The Death of Priam (Perrault)

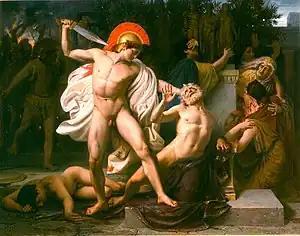
"The Death of Priam" (1861) by Léon Perrault

The Death of Priam is an 1861 oil on canvas painting by Léon Perrault. He entered it for the Prix de Rome but lost to Lefebvre's treatment of the same subject - both works depict Neoptolemus' murder of Priam as described in Virgil's "Aeneid" II, lines 509 to 516. Perrault's work is now in the École nationale supérieure des beaux-arts in Paris with inventory number MU 11709.